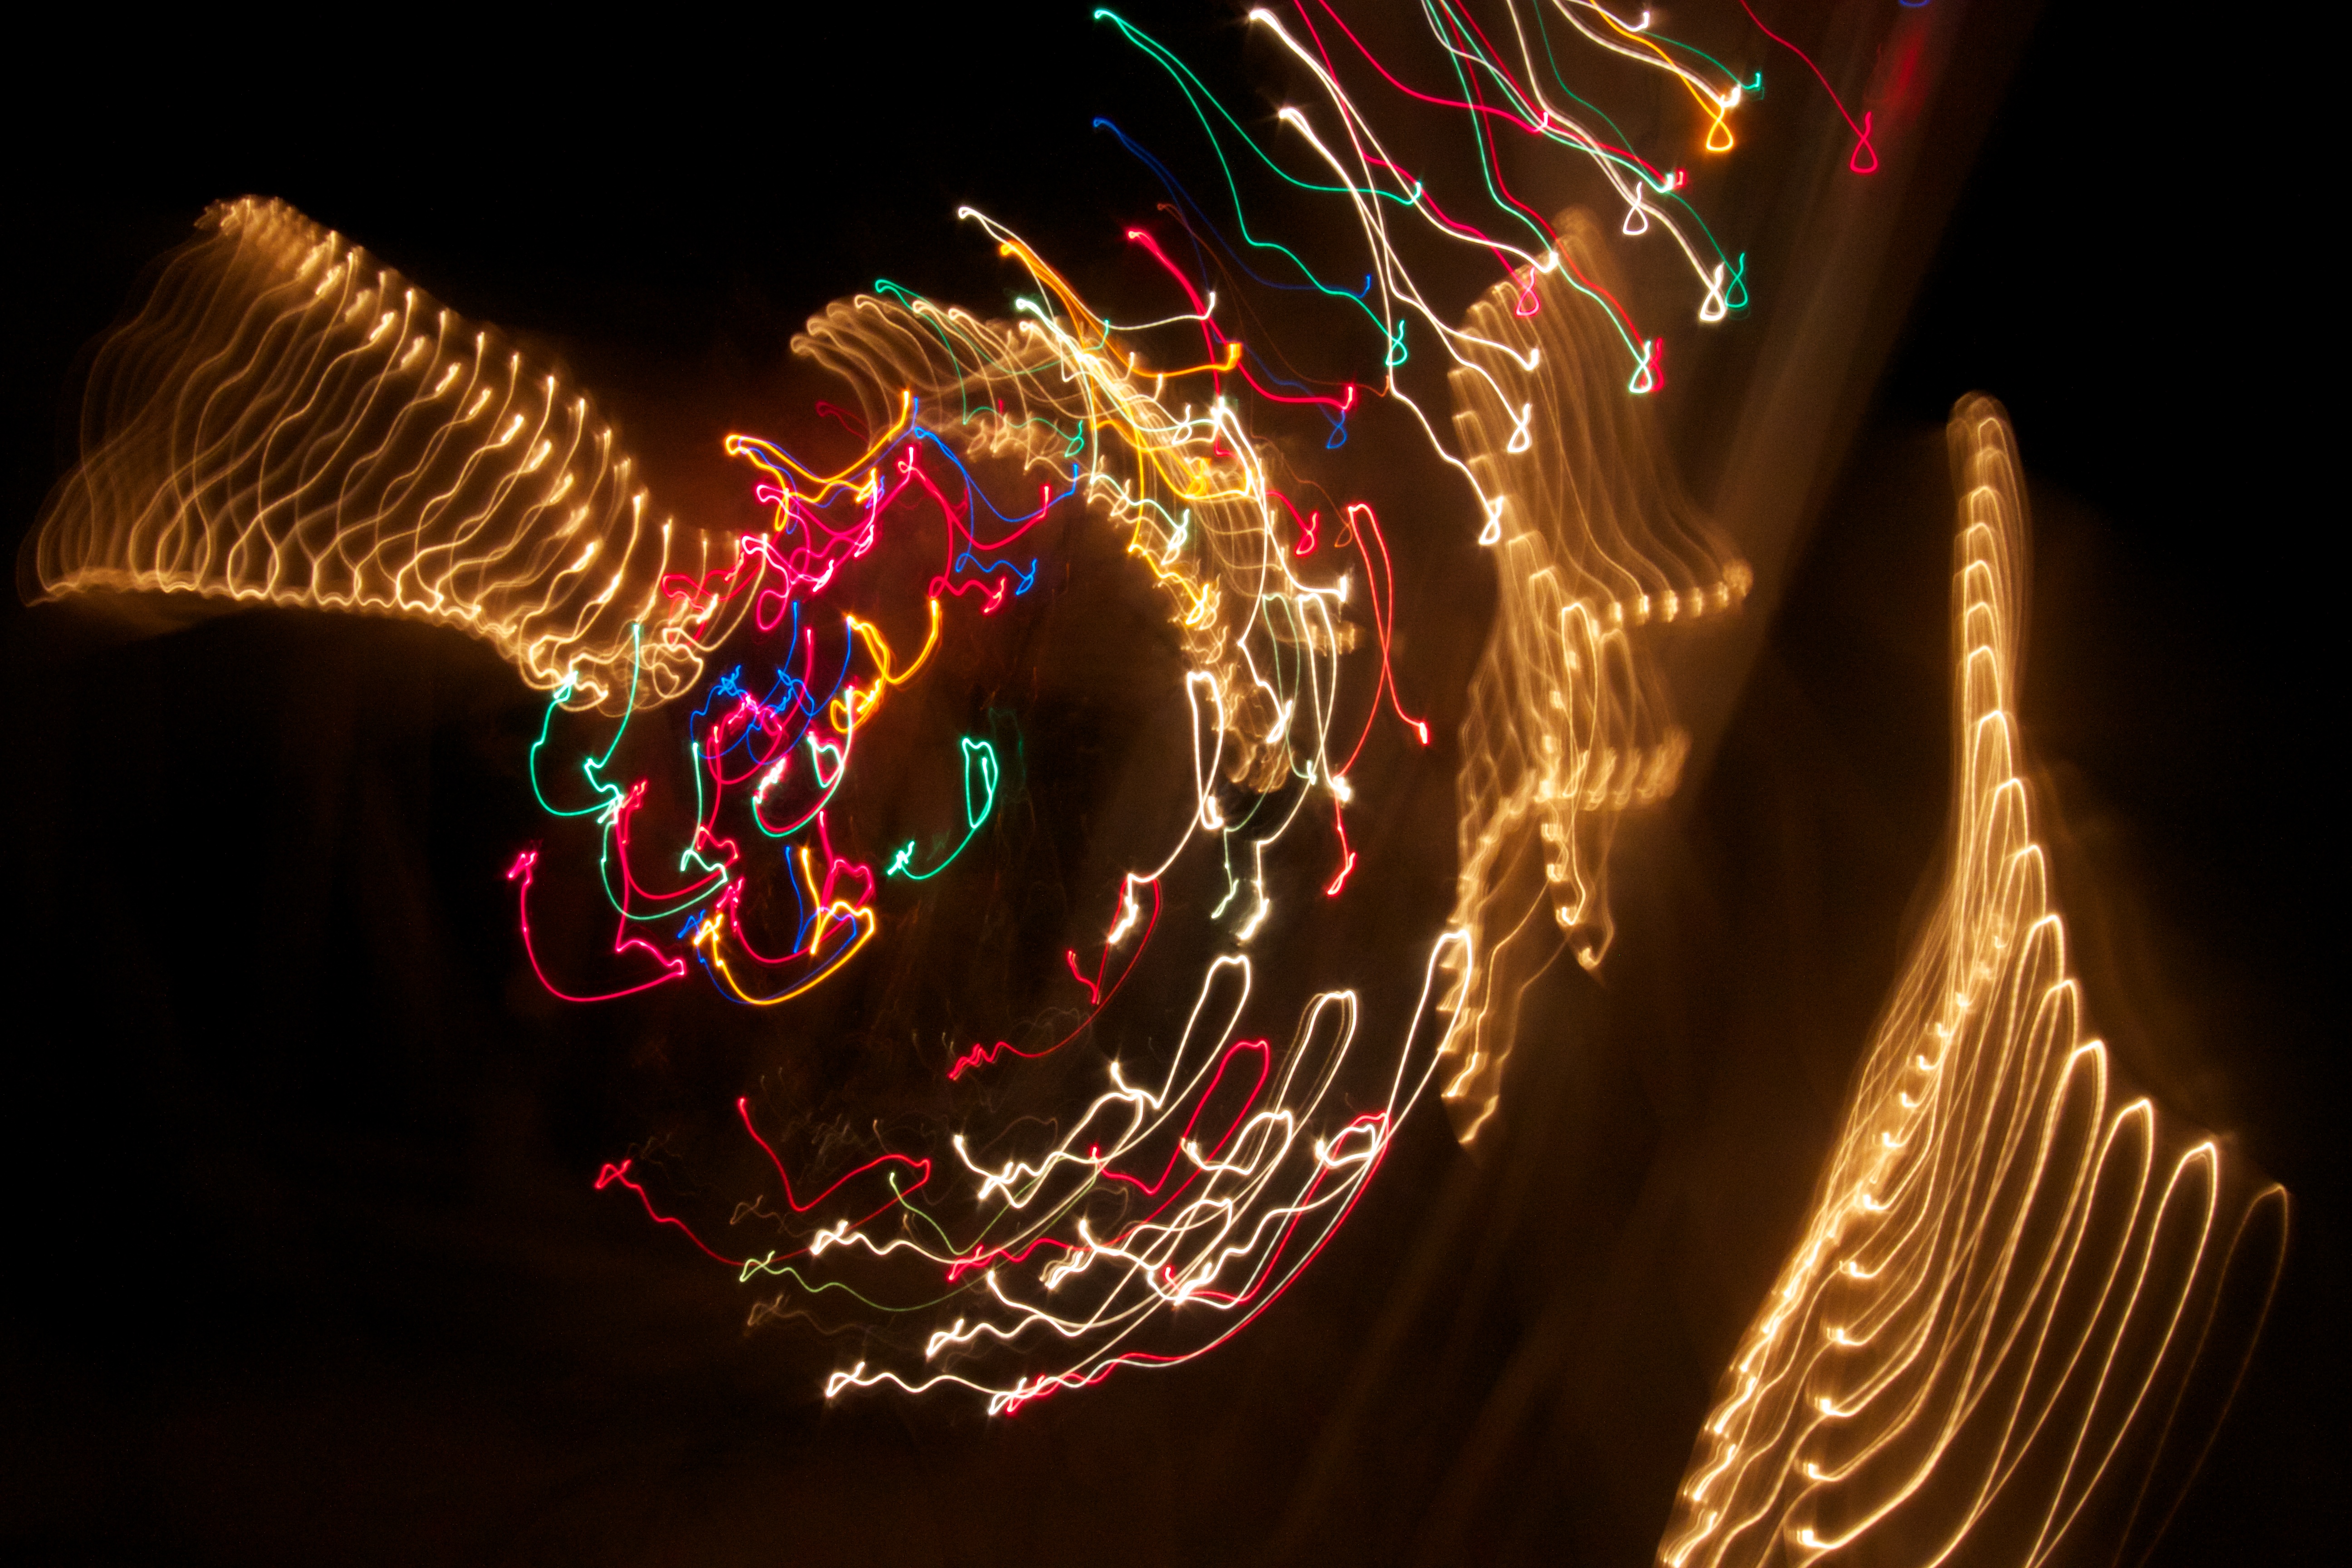
light, night, christmas tree, christmas decoration, lightpainting, illustration, christmas lights, fractal art